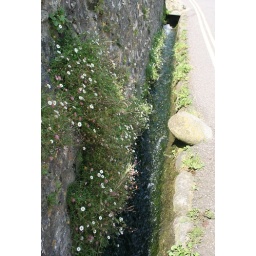
This fresh water stream runs in a culvert beside the main street and then falls dramatically towards the beach.